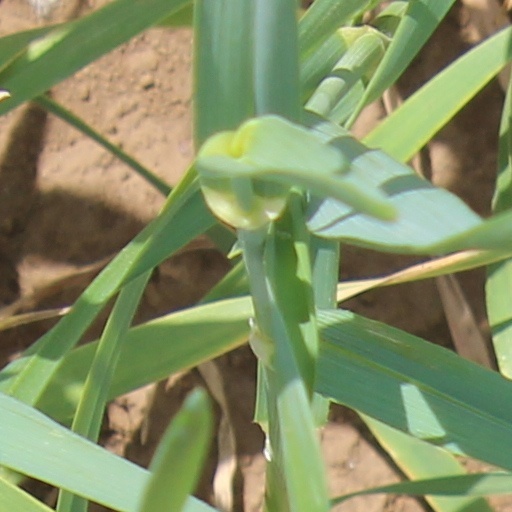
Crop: wheat